Turk Shahis

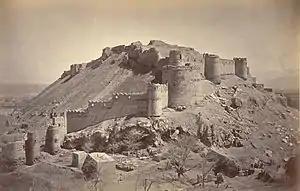
The Bala Hissar fortress, west Kabul, originally built around the 5th century AD

The Turk Shahis, like the rest of the Western Turks, were nominally part of a protectorate under the Chinese Tang dynasty since circa 658 AD. The territory of the Turk Shahis was nominally partitioned into several Chinese Commanderies under administration of the Anxi Protectorate: the city of Yege (modern Mihtarlam) east of Kabul was considered as the seat of a Chinese Commandery for the Jibin country, and named the Xiuxian Commandery (修鮮都督府, "Xiūxiān Dūdùfû"), the city of Yan at the border with Gandhara was the seat of the Yuepan Commandery (悅般都督府, "Yuèpān Dūdùfû"), Ghazni was the seat of the Tiaozhi Commandery (條枝都督府, "Tiáozhī Dūdùfû").